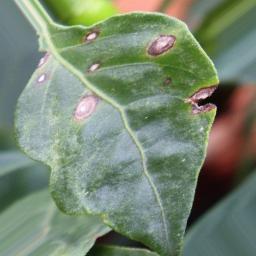
Label: cercospora